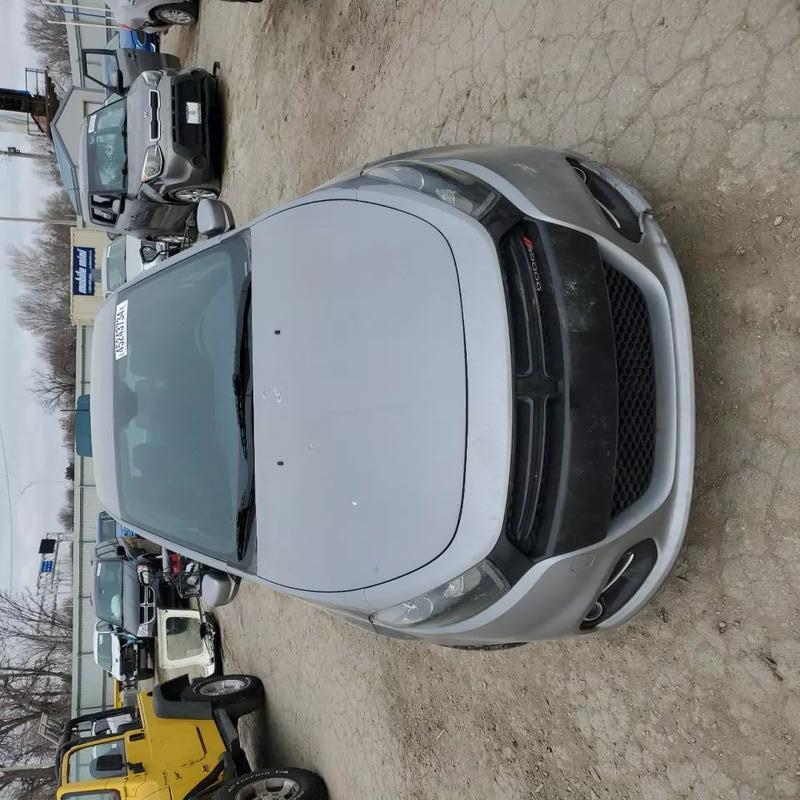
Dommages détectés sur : pare-choc avant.
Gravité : mineur